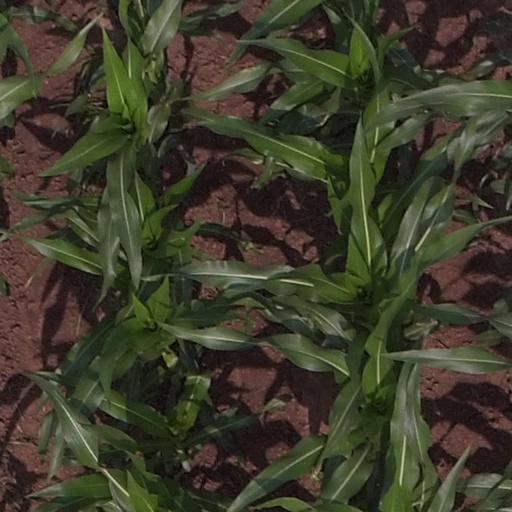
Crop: maize; corn